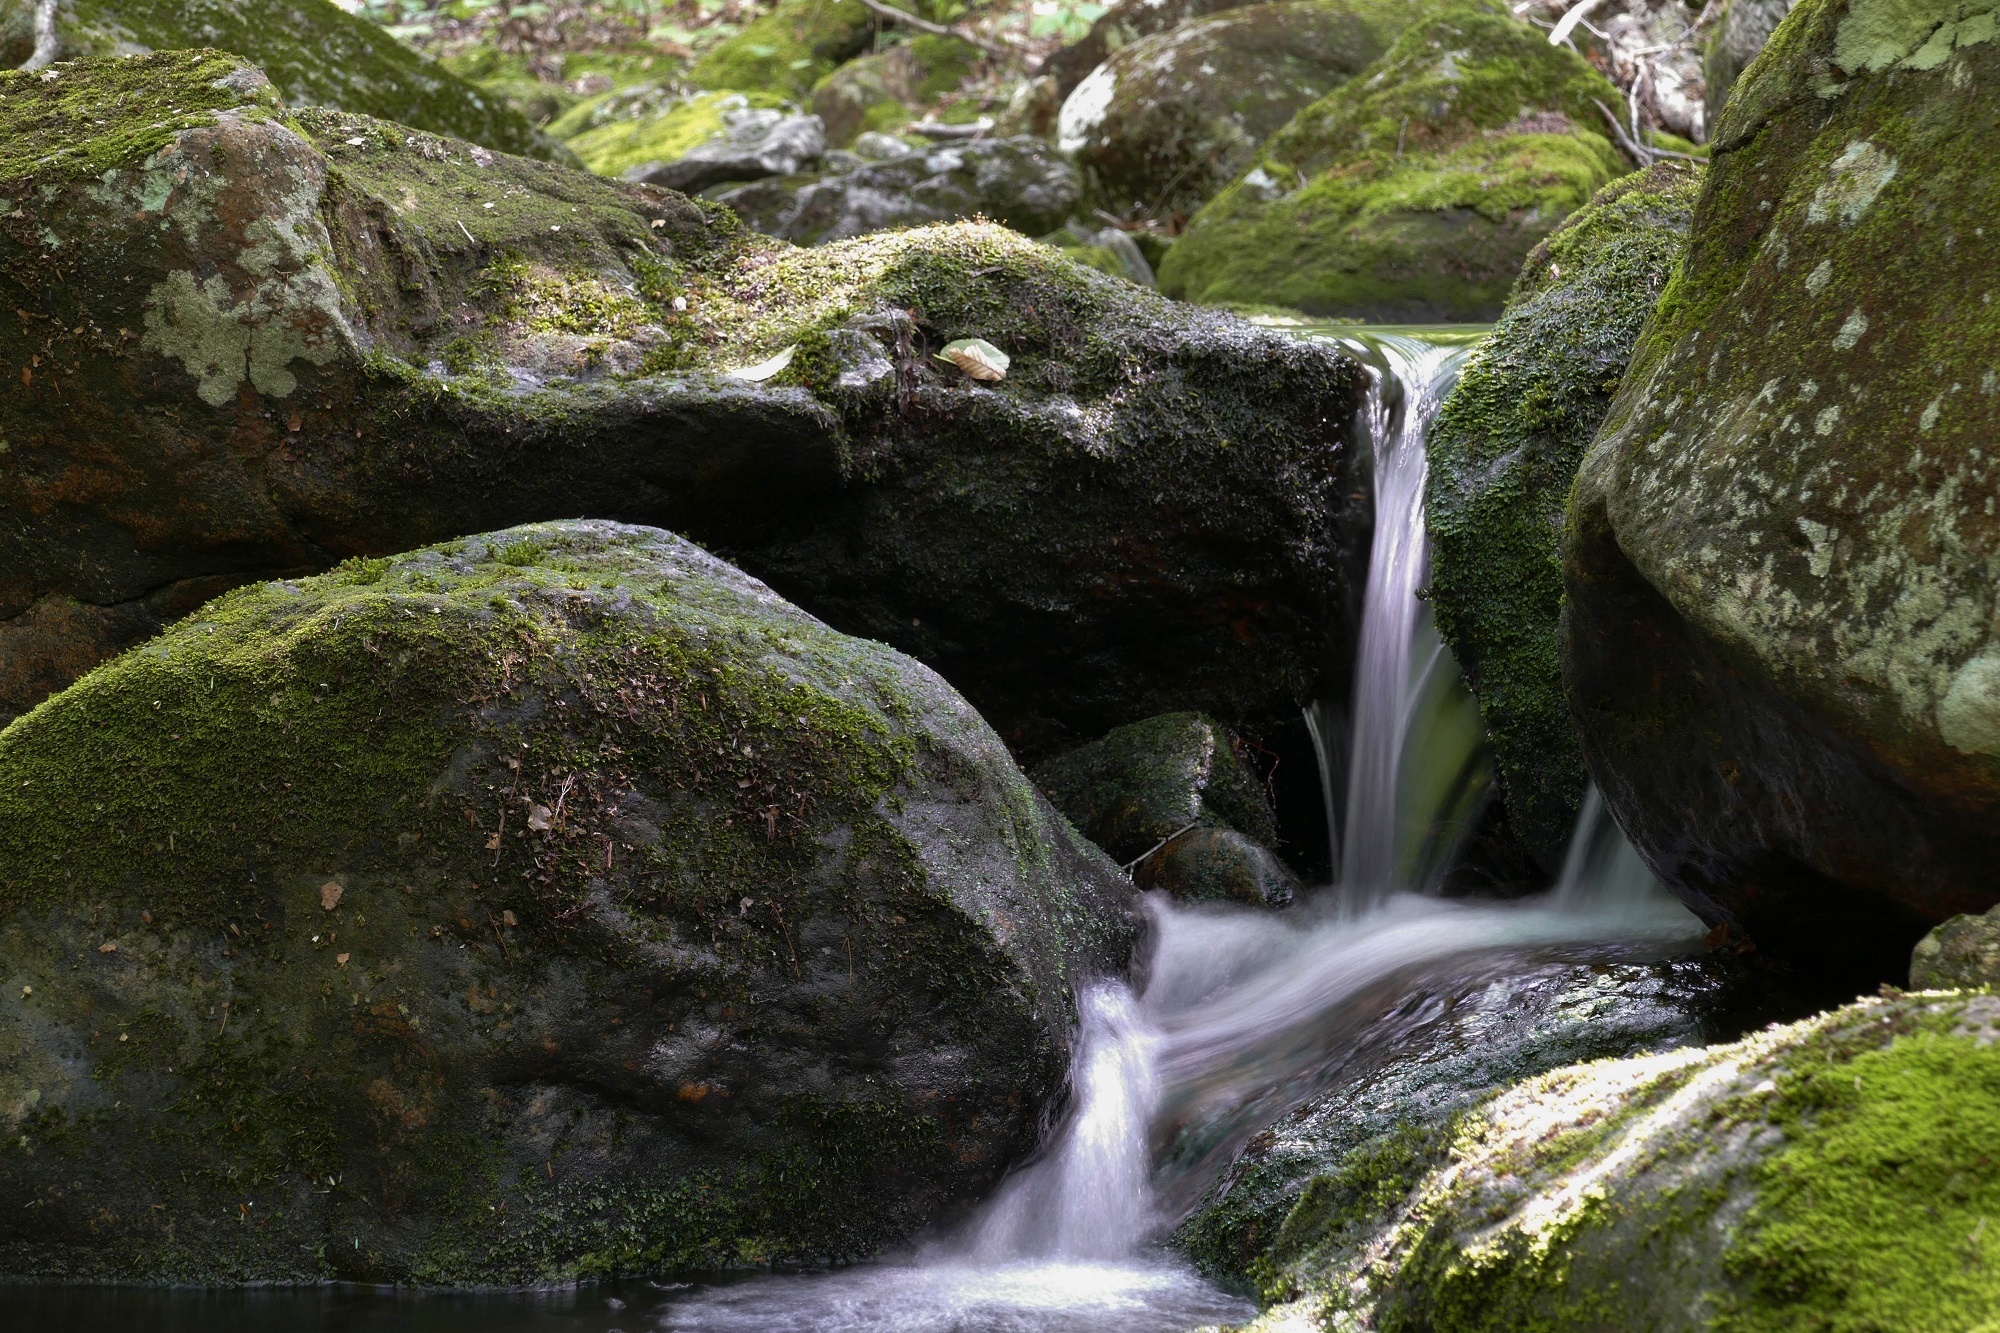
landscape, water, nature, forest, rock, waterfall, wilderness, flower, valley, stone, moss, stream, cascade, flowing, splash, scenic, usa, rapid, body of water, falling, lichen, rocks, geology, rainforest, ravine, waterfalls, maine, water feature, watercourse, refreshing, caribou mountain